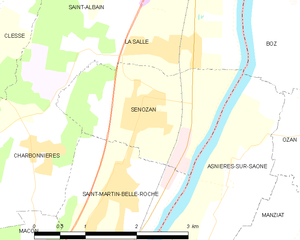
Carte des communes françaises